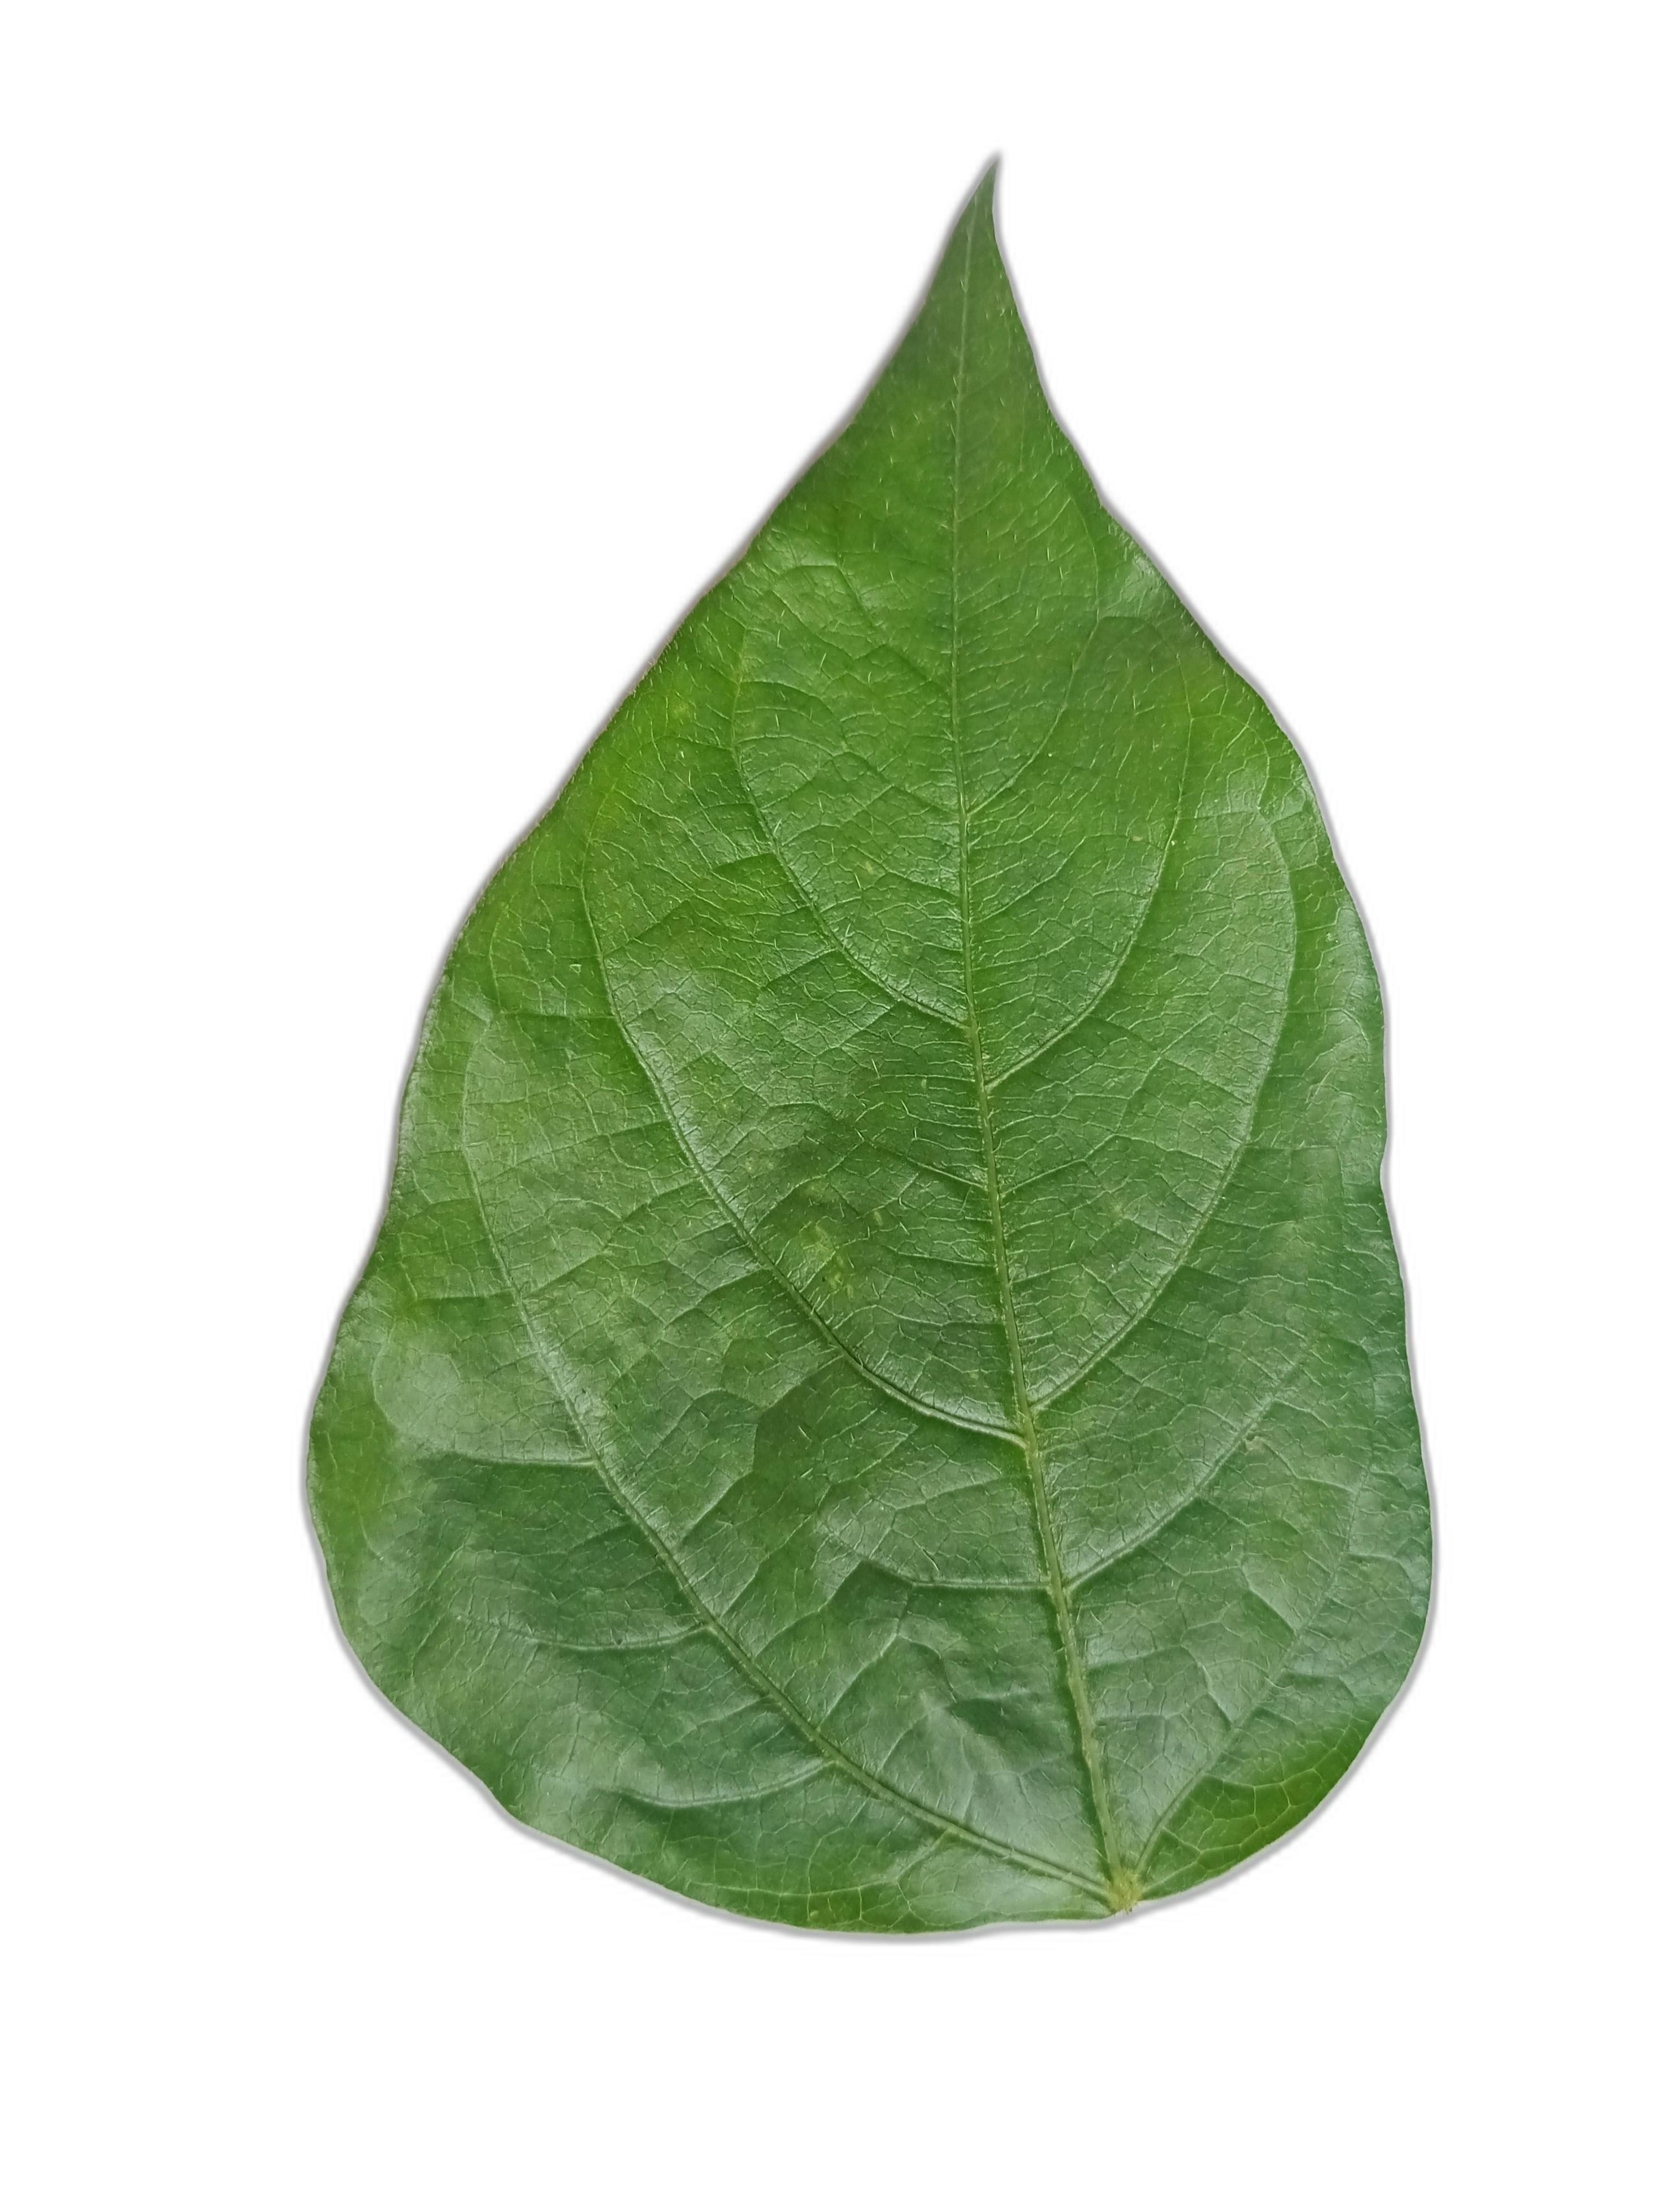
Label: Healthy